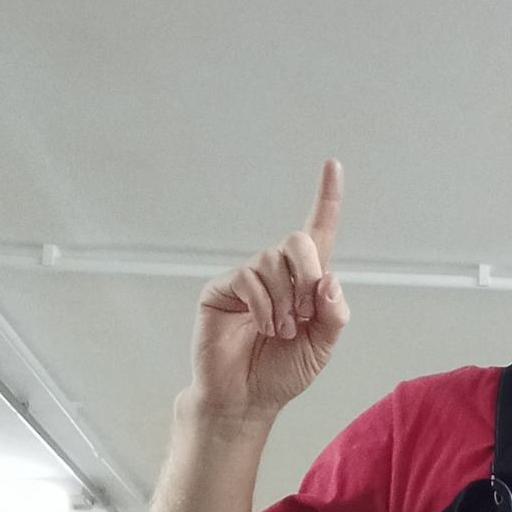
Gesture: one